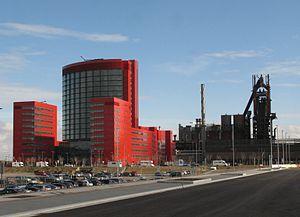
Bâtiment Dexia à Belval (Esch-sur-Alzette, Luxembourg) Lëtzebuergesch: Dexia-Gebai um Belval
Le pôle européen de développement est un espace économique, industriel et commercial inter-frontalier situé autour des « 3 frontières » entre la Belgique, la France et le Grand-Duché de Luxembourg, où des partenariats et des objectifs communs ont été mis en œuvre entre les différentes autorités afin d'attirer des investisseurs et de nouveaux projets dans le but de redresser l'économie de ce bassin industriel après la crise de la sidérurgie dans le bassin lorrain, qui fut une catastrophe économique et sociale dans cette région.
Le Luxembourg, en forme longue le Grand-Duché de Luxembourg ou le grand-duché de Luxembourg, en luxembourgeois Lëtzebuerg et Groussherzogtum Lëtzebuerg, en allemand Luxemburg et Großherzogtum Luxemburg, est un pays d'Europe de l'Ouest sans accès à la mer. Il est bordé par la Belgique à l'ouest et au nord, l'Allemagne à l'est, et la France au sud. Il comprend deux régions principales : l'Oesling au nord, qui est une partie du massif de l'Ardenne, et le Gutland au sud, prolongement de la Lorraine au sens géologique du terme. Le Luxembourg compte 602 005 habitants au 1ᵉʳ janvier 2018, et s'étend sur une superficie de 2 586 km², faisant de lui l'une des plus petites nations souveraines d'Europe.
La crise de la sidérurgie dans le bassin lorrain, est une crise industrielle dans le domaine de la sidérurgie qui a lieu en Lorraine française, en Lorraine belge, dans la Sarre et dans la région des Terres Rouges, au Grand-Duché de Luxembourg, soit dans ce que l'on appelle le bassin lorrain.
Les Terres Rouges, aussi pays de la Terre rouge constituent une région industrielle située dans le Sud et le Sud-Ouest du Grand-Duché de Luxembourg.
Esch-Belval, de son vrai nom, Belval est un nouveau quartier urbain situé sur les communes d'Esch-sur-Alzette et de Sanem au Grand-Duché de Luxembourg.